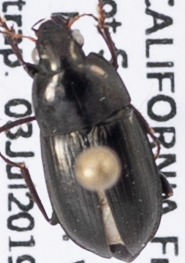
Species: Amara scitula
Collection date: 2019-07-03
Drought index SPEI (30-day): -0.17
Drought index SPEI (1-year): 0.39
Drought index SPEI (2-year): -0.03